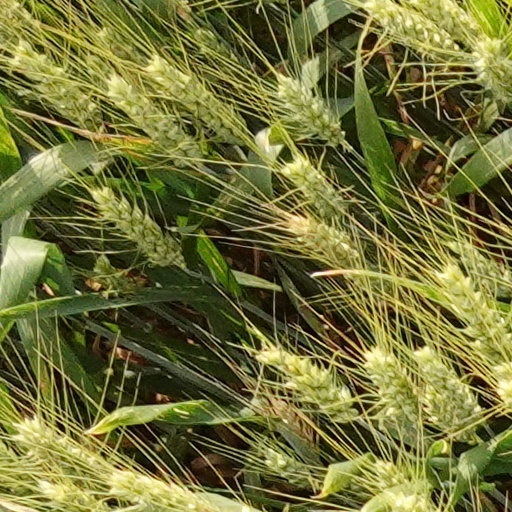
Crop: wheat